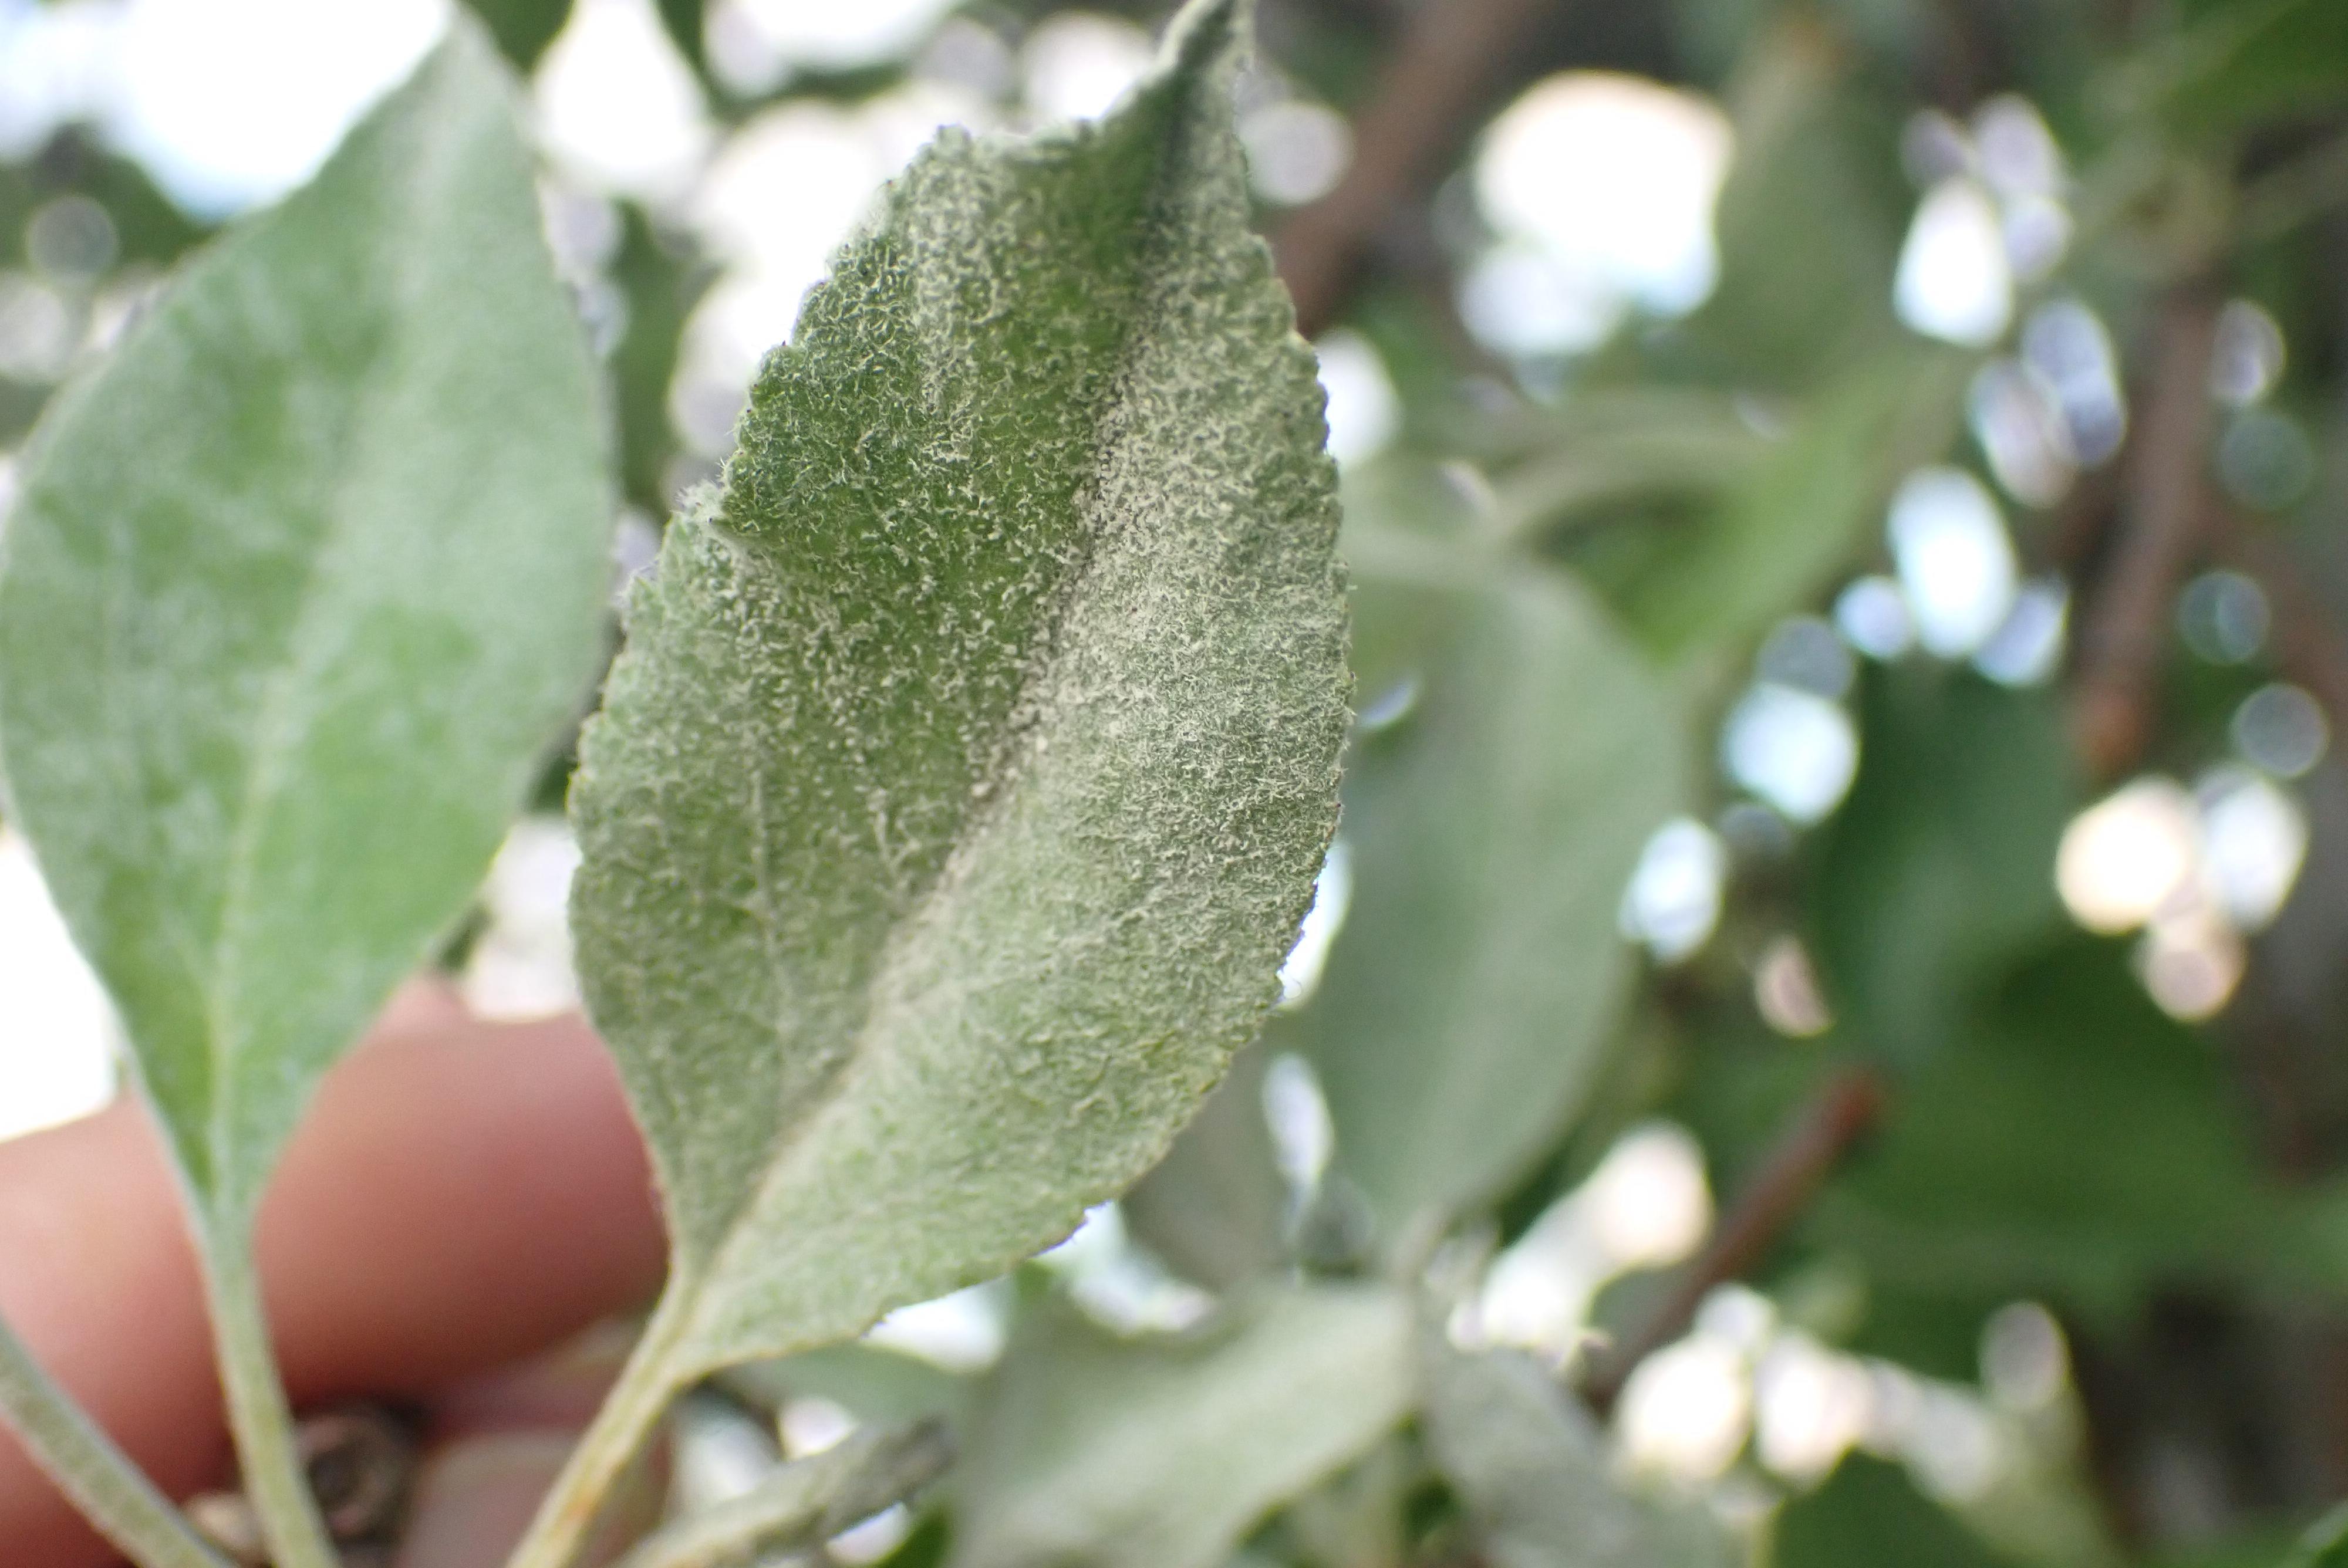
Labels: powdery_mildew